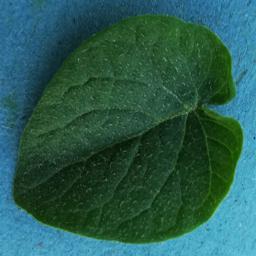
Etiqueta: Sana